Rate-A-Queen

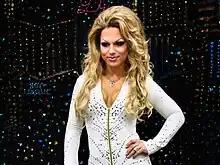
Former contestant Derrick Barry hosts the episode's main challenge, which is a talent show.

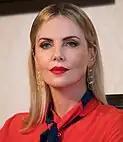
Charlize Theron is a guest judge.

The season's first seven contestants enter the Werk Room. The episode's mini-challenge is a photo shoot in which contestants pose for the Ring camera on RuPaul's porch as he watches.